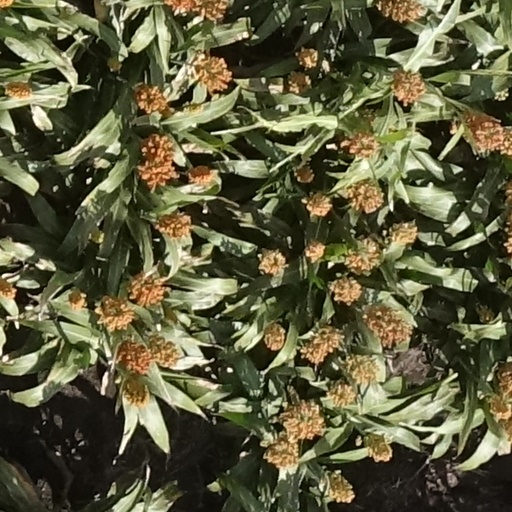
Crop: sorghum